Which point is corresponding to the reference point?
Reference image:
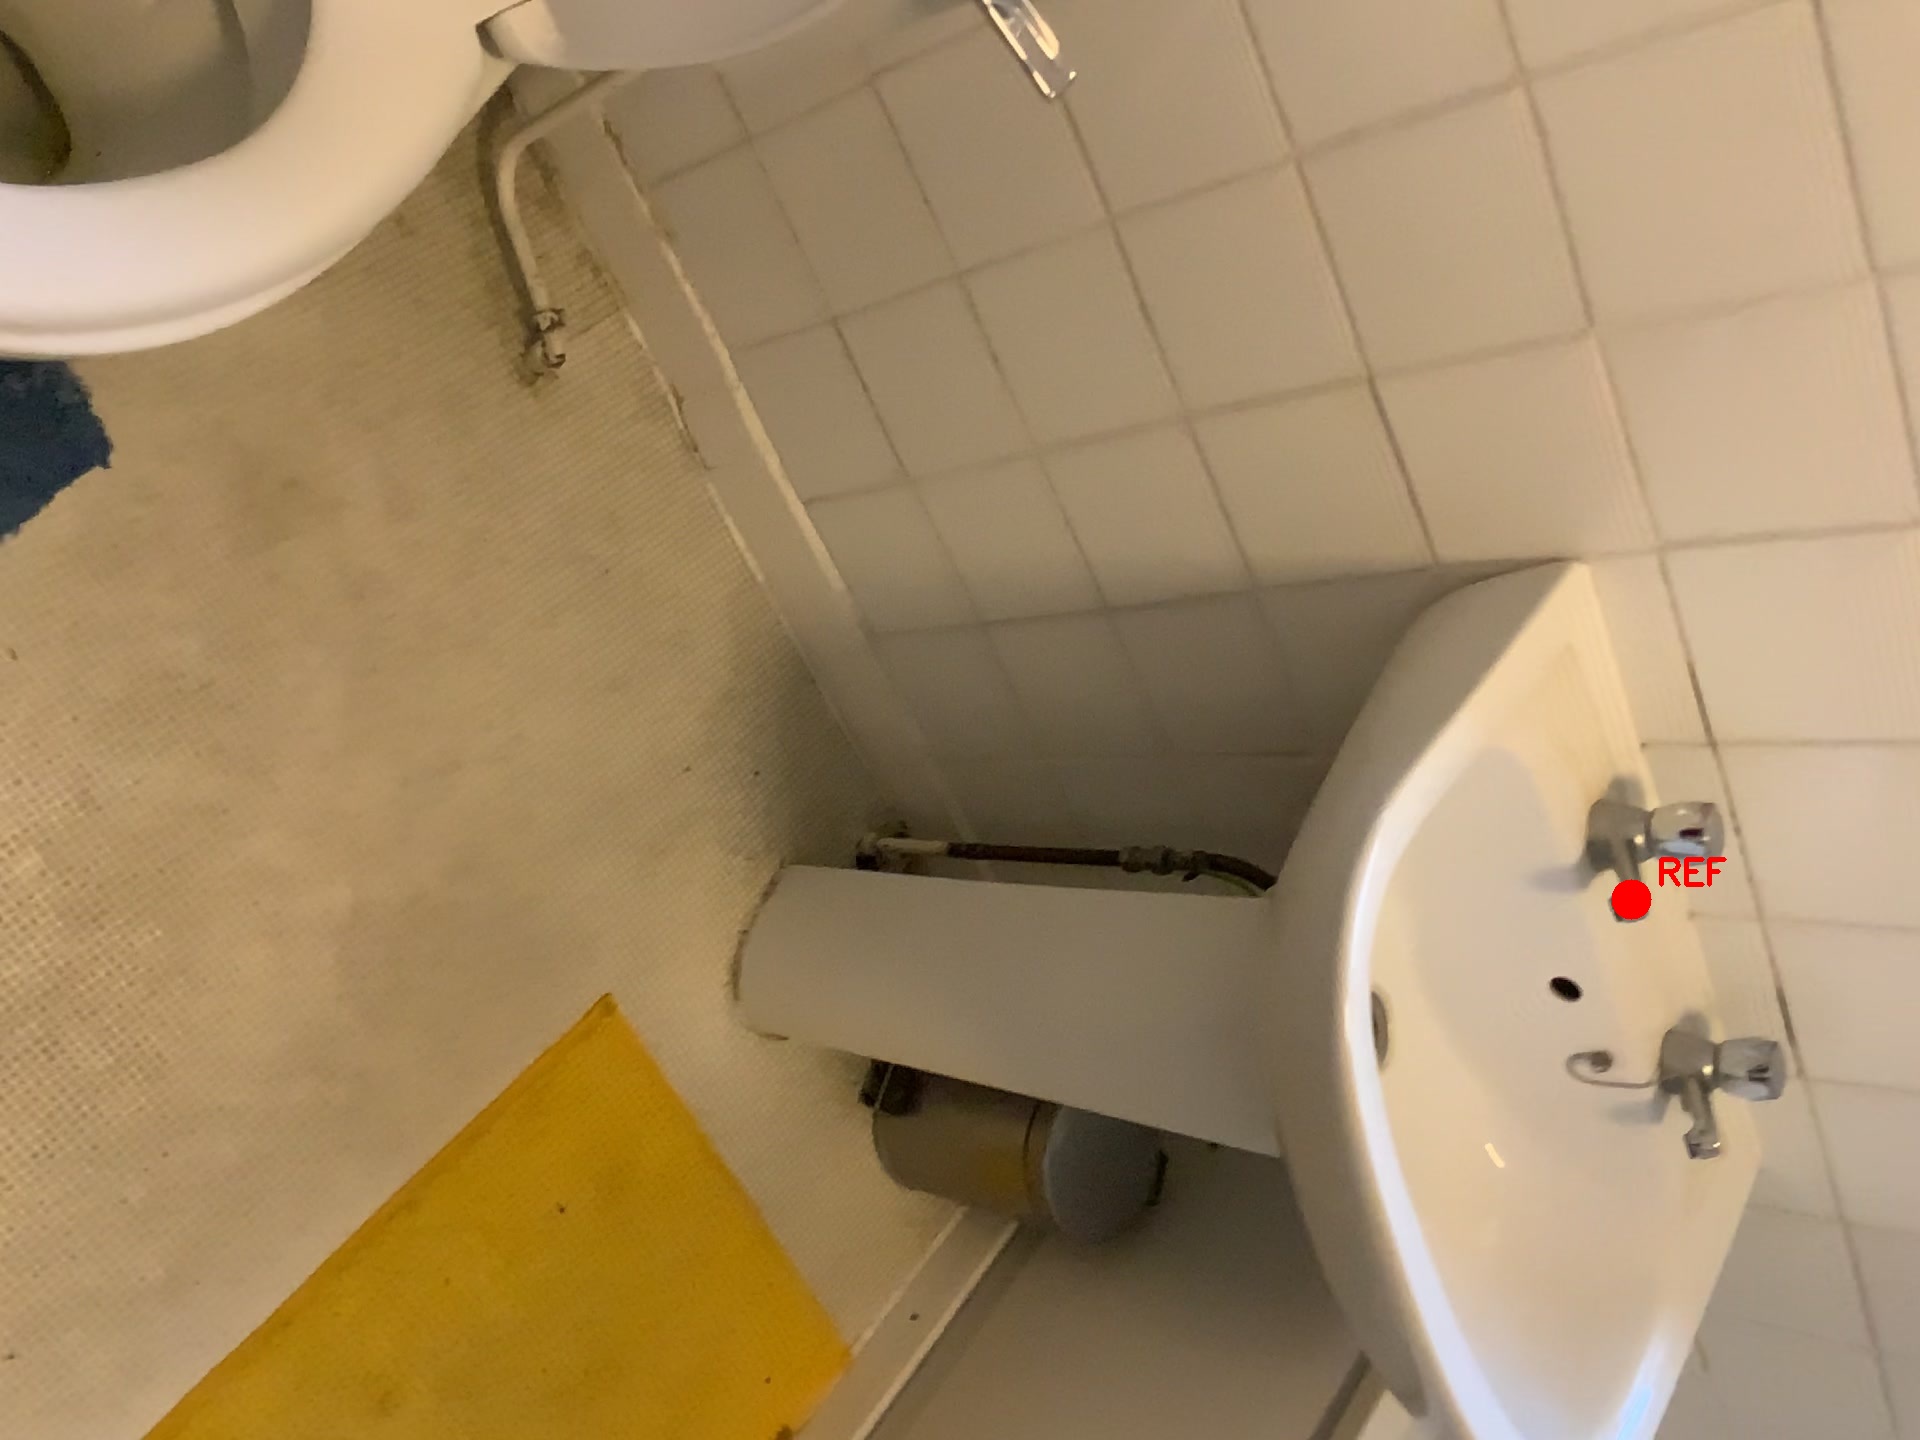
Option image:
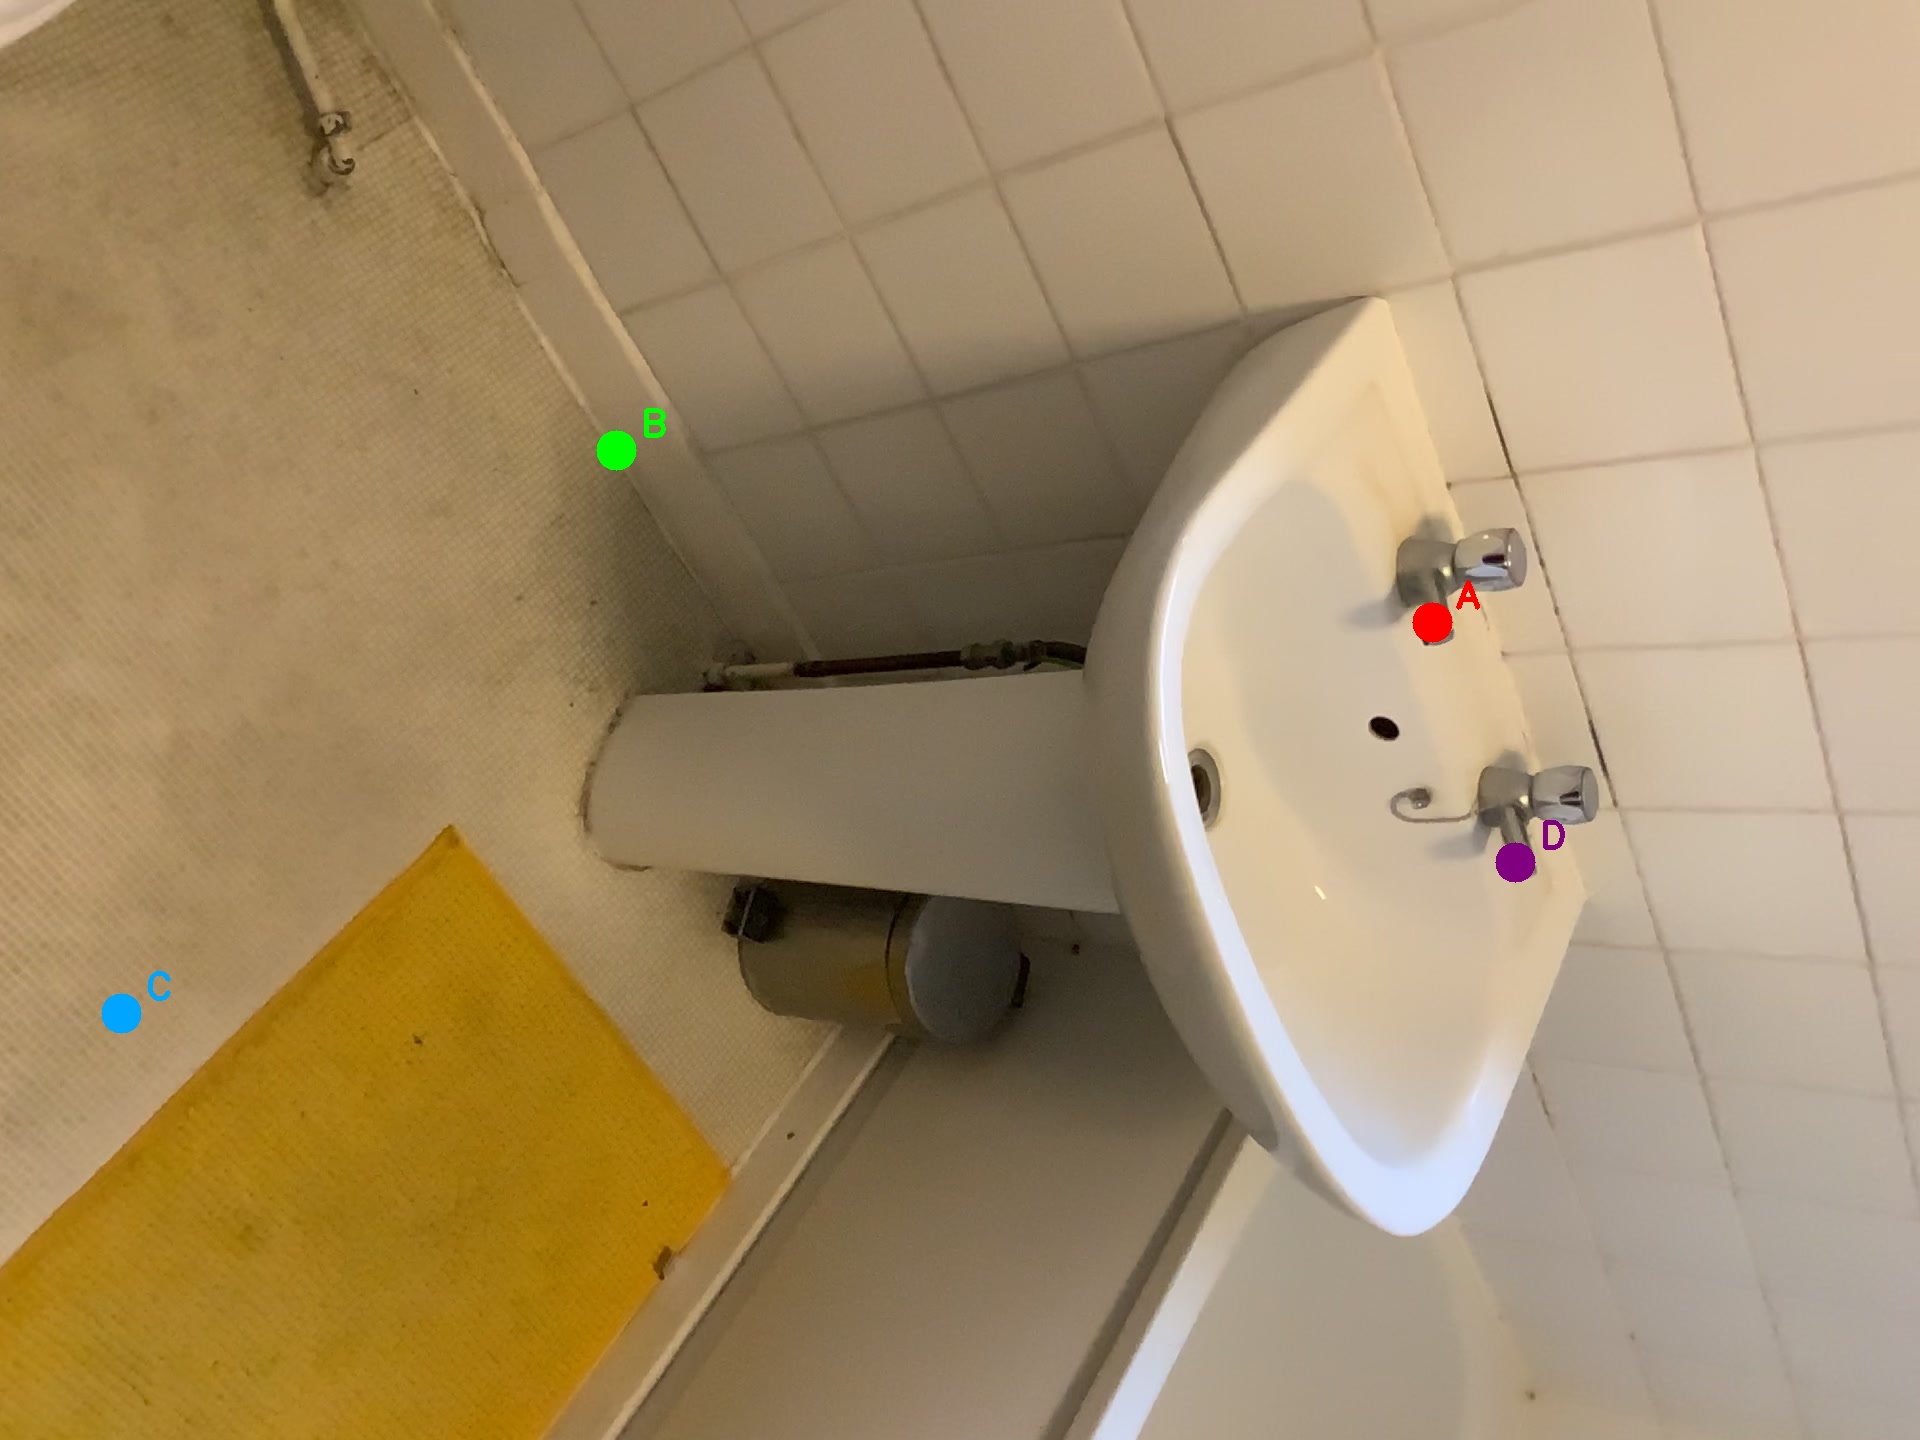
Choices:
Point A
Point B
Point C
Point D
Answer: (A)